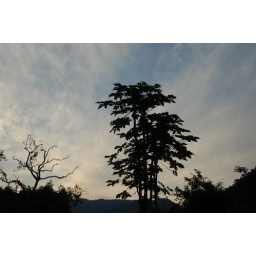
Same tree in the sky